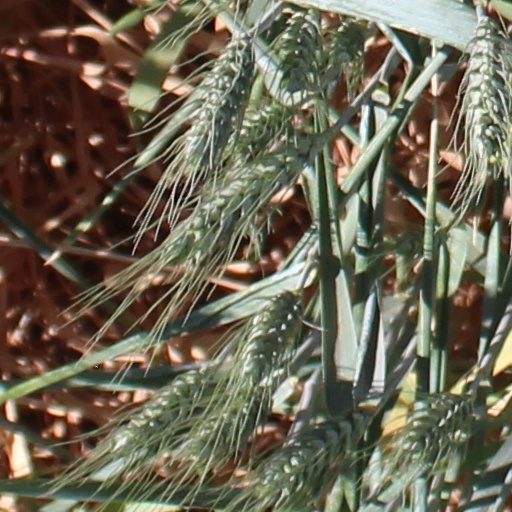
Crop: wheat